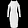
Label: Dress